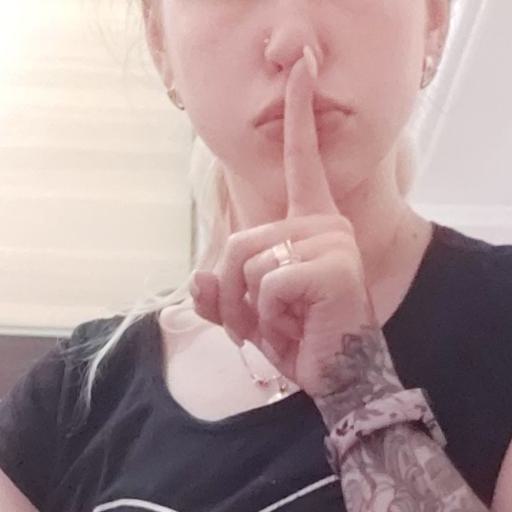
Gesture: mute